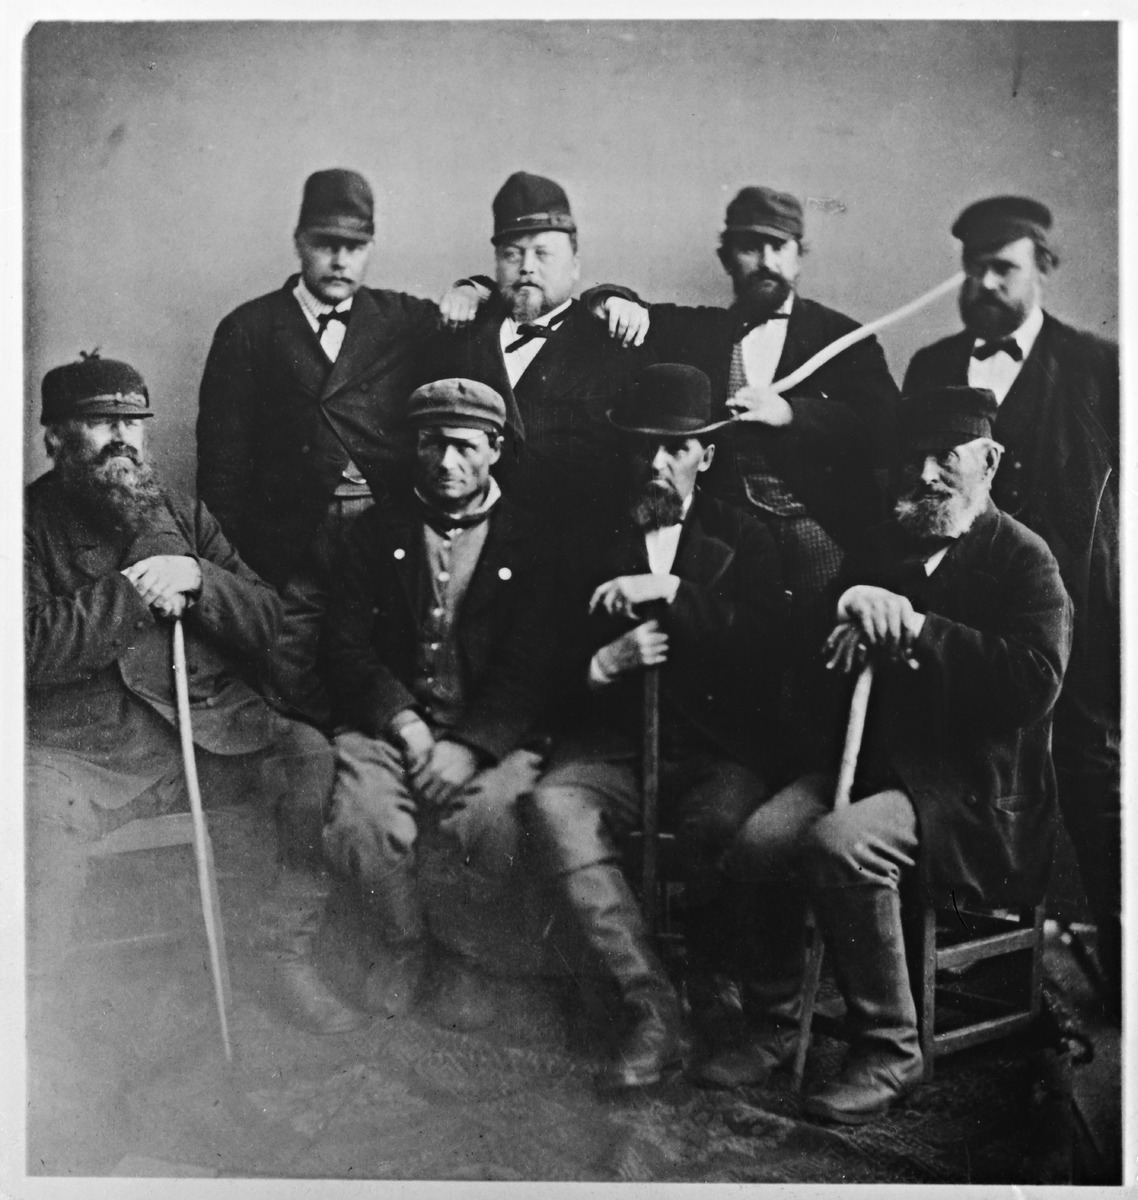
Oulun kauppaseuran jäseniä käynnillä Iin Haminassa
Members of Oulun kauppaseura on a visit in Iin Hamina
sisällön kuvaus: Oulun kauppaseuran jäseniä käynnillä Iin Haminassa luultavasti 1800-luvun lopulla. Kauppaseuran toiminta lakkasi jo vuonna 1915 ja se lakkautettiin vuonna 1939.

Ylärivissä vasemmalta kauppiaat Karl Kivijärvi, J. G. Snellman ja G. F. Granberg sekä sahanhoitaja K. Molin, alarivissä vasemmalta kauppias F. J. Franzén, talonpoika S. Naamanka sekä kauppiaat G. W. Hägg ja J. H. Snellman. sisällön kuvaus: Reprokuvattu todennäköisesti 1930-luvulla. content description: Members of Oulun kauppaseura (Oulu's Trade Society) on a visit in Iin Hamina probably at the end of 19th century. The activities of Oulun kauppaseura stopped in 1915 and it was disbanded in 1939.
Vuosi: 1870
Paikka: Suomi, Ii, Suomi, Ii
Aiheet: kauppaseurat; Oulun kauppaseura; ryhmäkuva; kauppa; ulkomaankauppa; vierailut; trade; foreign trade; visits